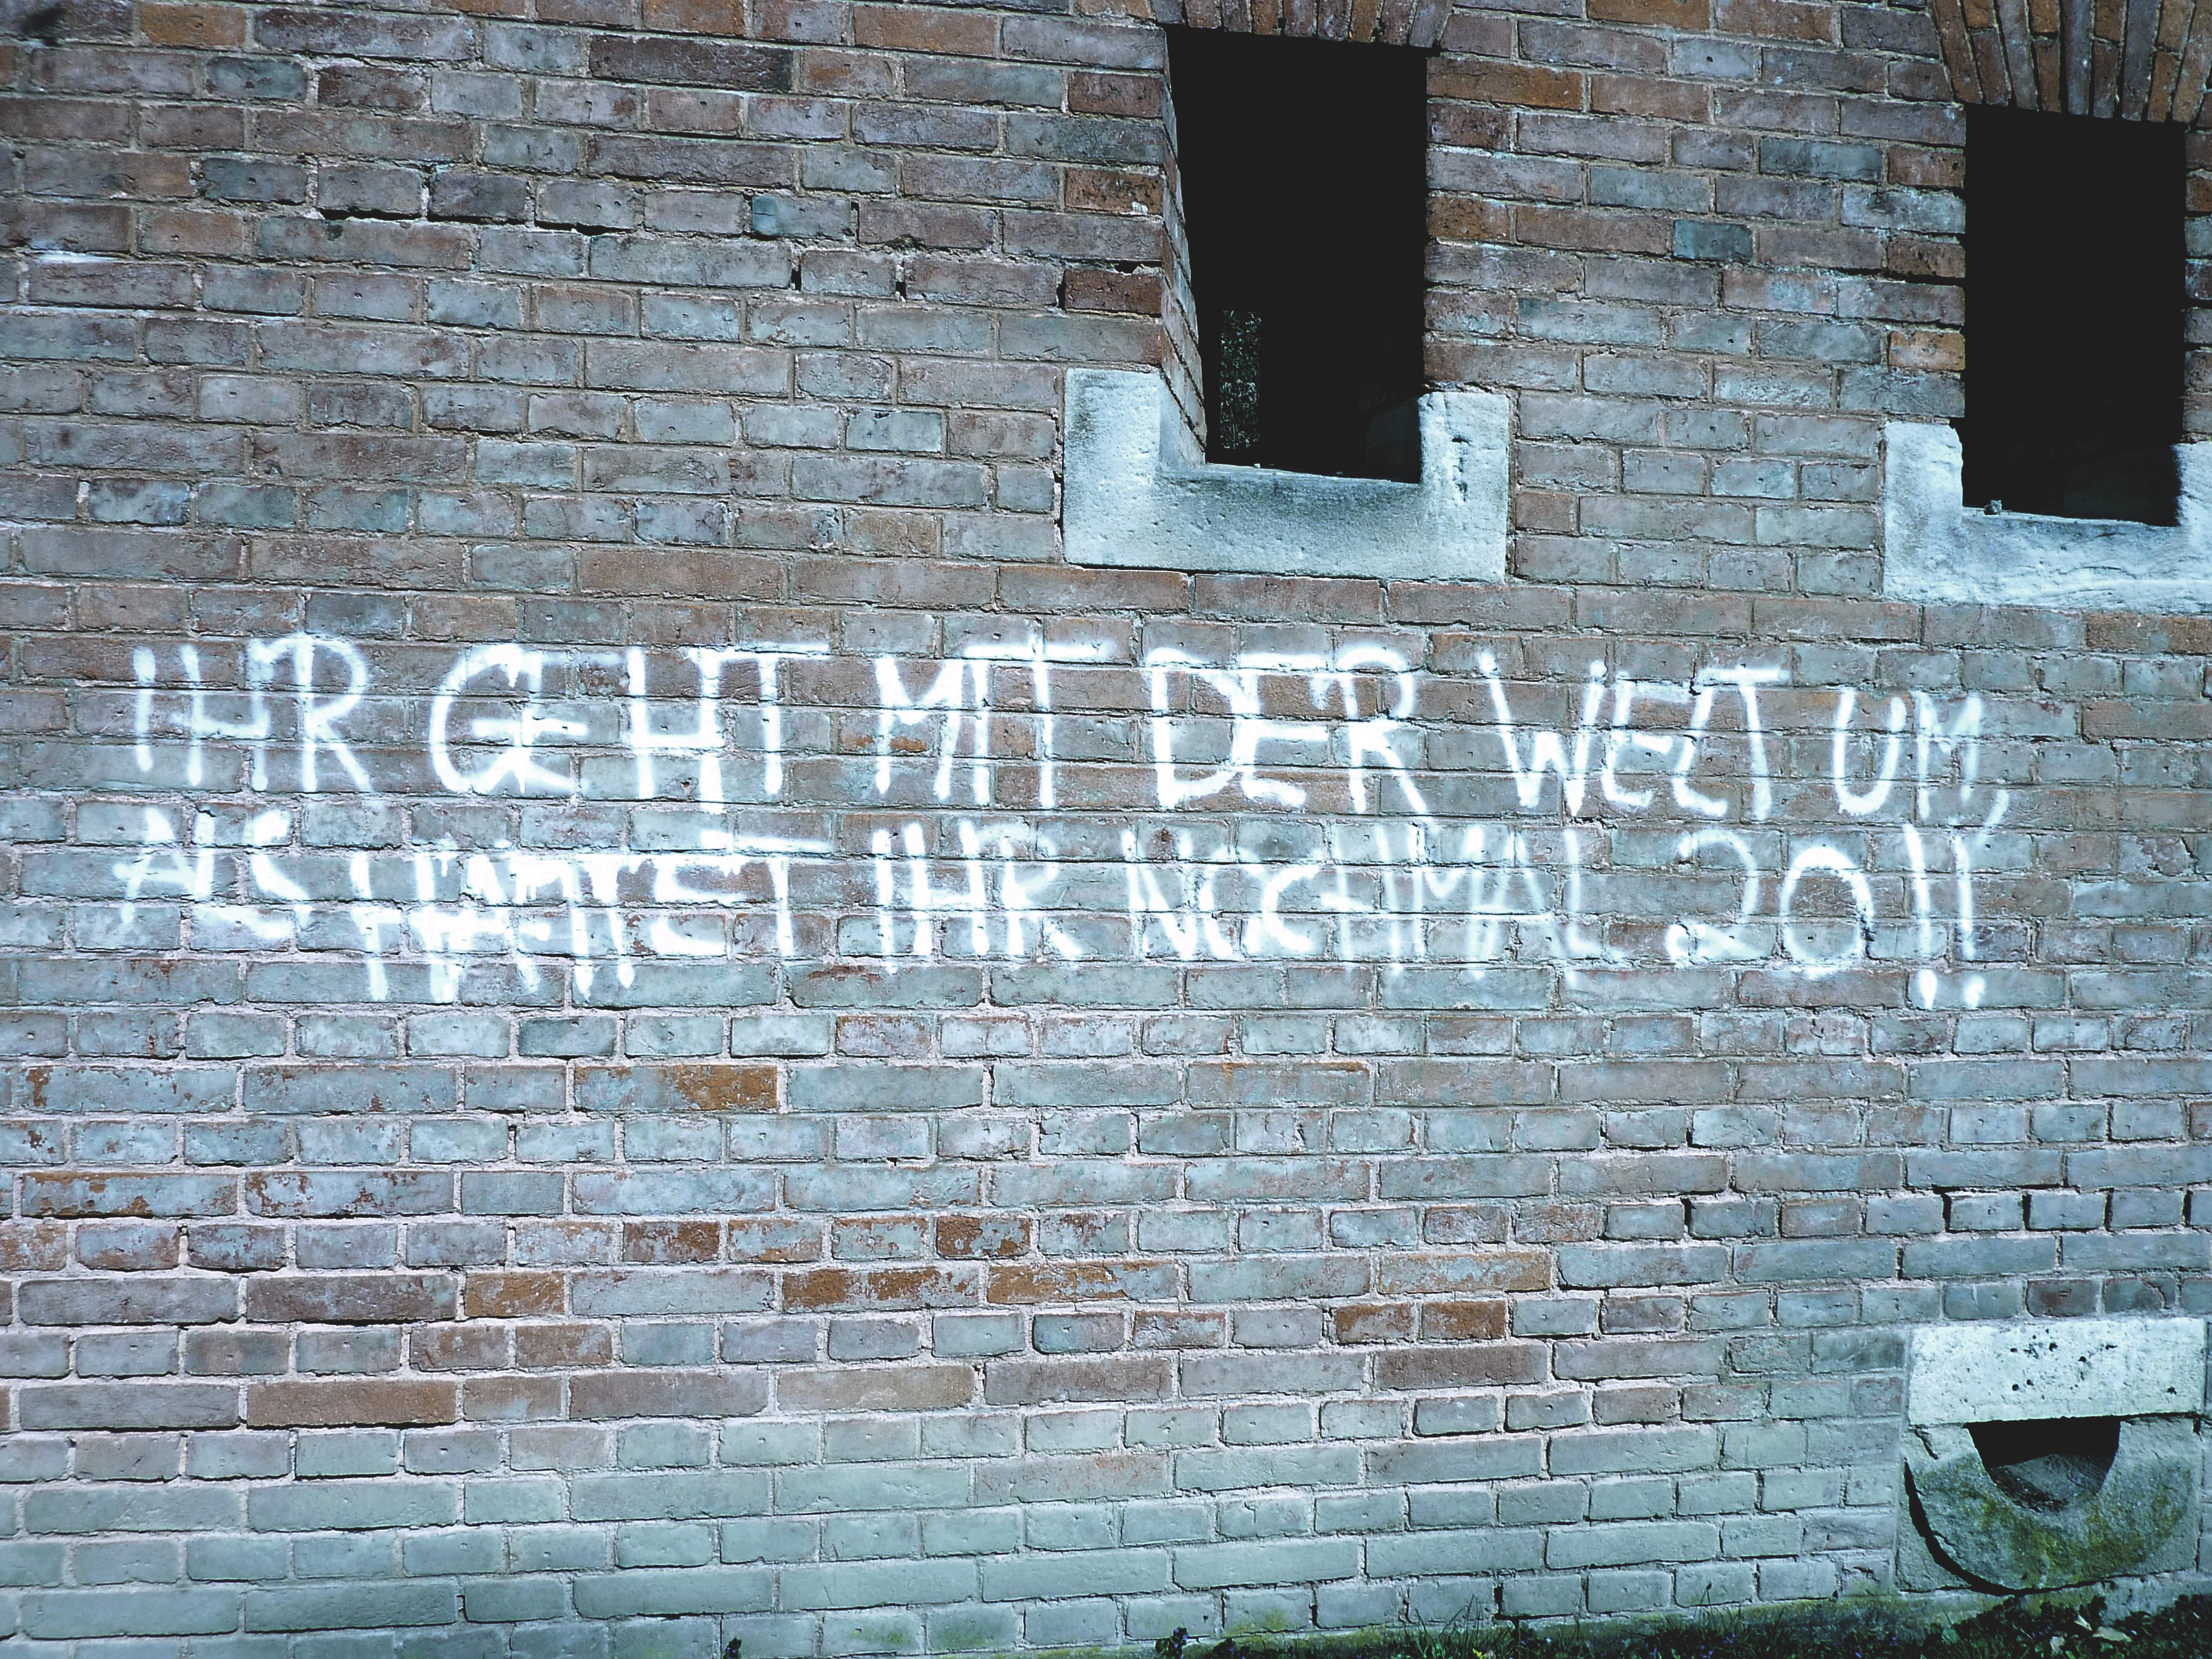
wall, environment, brick, graffiti, world, note, font, art, experience, brickwork, pollution, reminder, advice, teaching, lettering, signature, forward, sprayer, urban area, exhortation